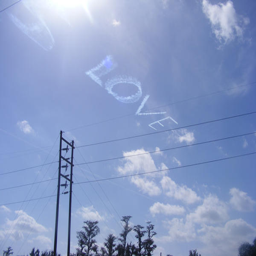
to write love ... in the sky ... by - vs - hero